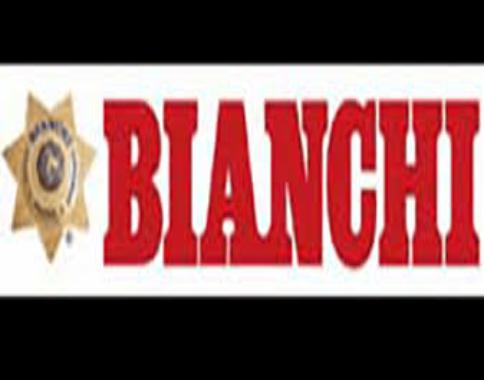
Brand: bianchi
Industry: Transportation